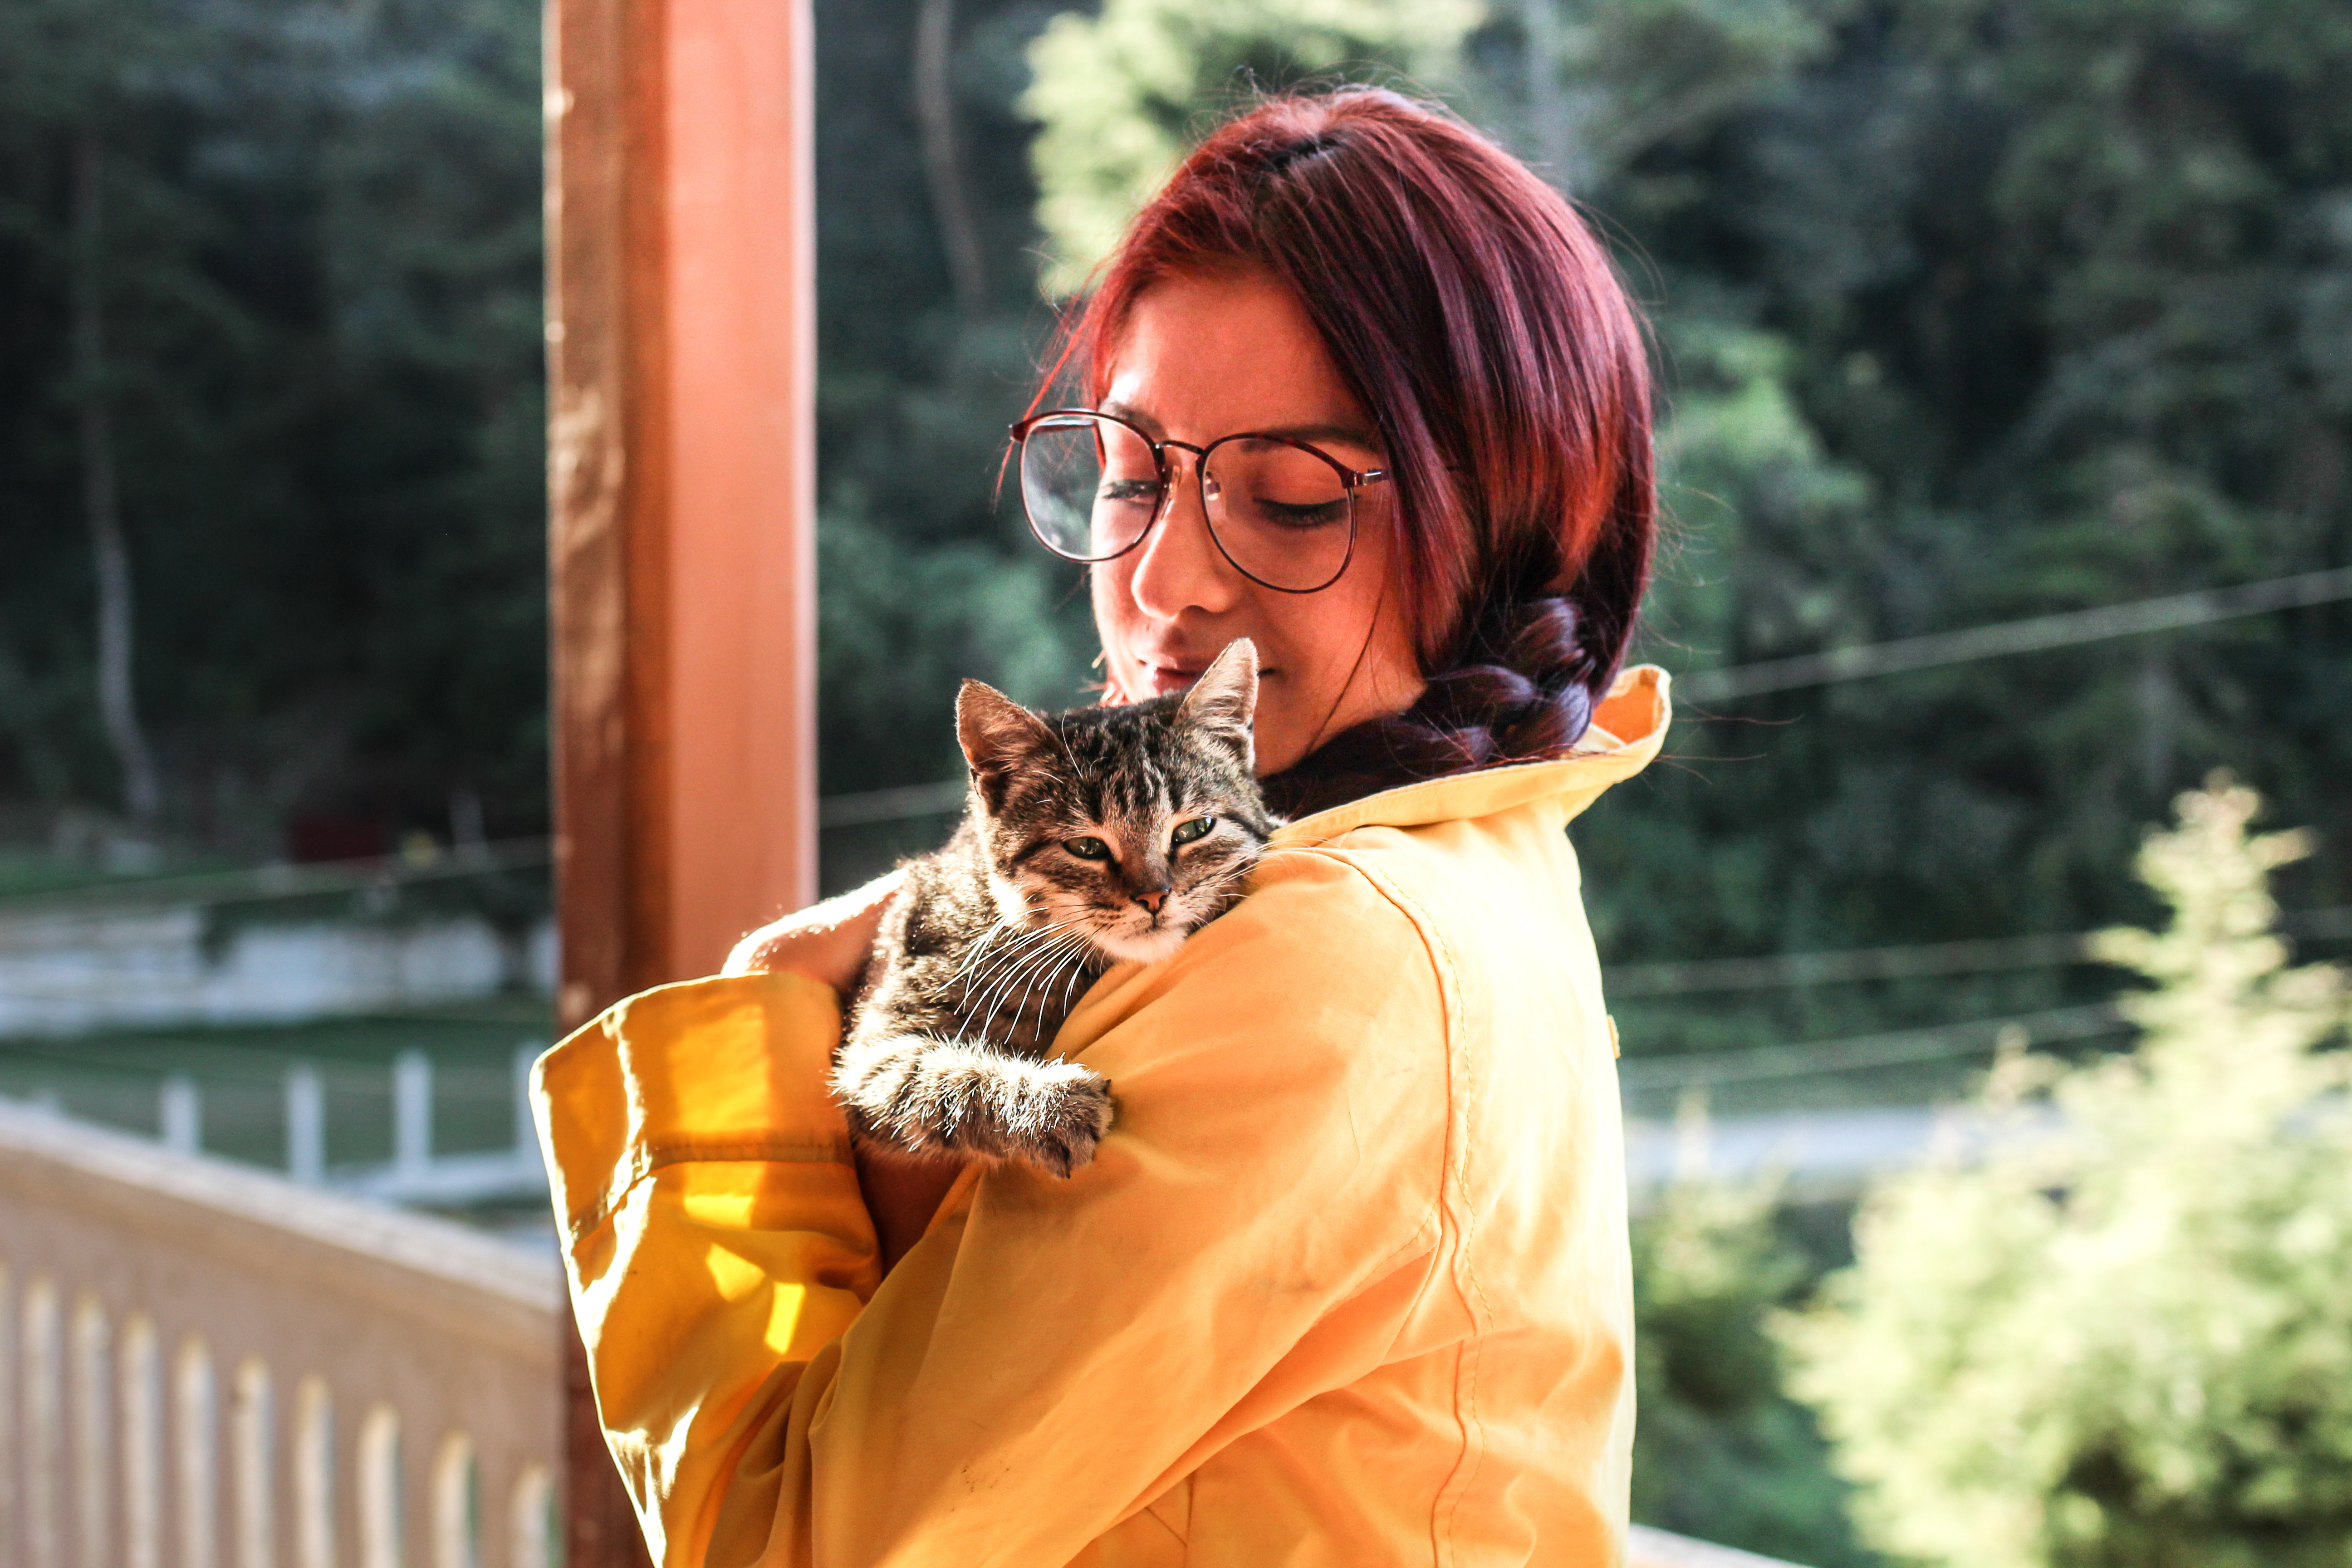
lady, photograph, photo shoot